Abita Brewing Company

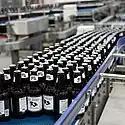
The Boot on the bottling line

In 1986, the company produced 1,500 barrels of beer. In 2011, Abita brewed over 130,000 barrels of beer and 5,000 barrels of root beer. In August 2013, the company announced it would add another 200 barrel brewing system to its existing 100 barrel system, increasing its capacity from 150 bottles per minute to 400 per minute.